Akarana

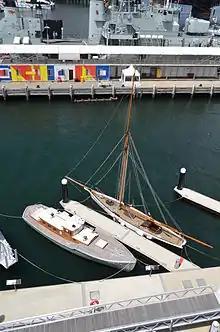
"Akarana" on display at the Australian National Maritime Museum, berthed beside the naval motor launch "MB 172"

Following the bicentennial restoration, the museum found the first time that she was sailed on Sydney Harbour that excessive heeling meant "Akarana" was unable to carry full sail. After intensive research, the keel, rudder, and other structures were rebuilt during 1997–98 to as close as possible to her original configuration. This research identified that the keel was light by two tonnes, and she was lacking some internal ballast. With a new five-tonne lead keel and the rudder rebuilt, "Akarana" obtained a deeper and more efficient profile. Combined with adjustments to the spars and sails, "Akarana" returned to service with an improved sailing performance.